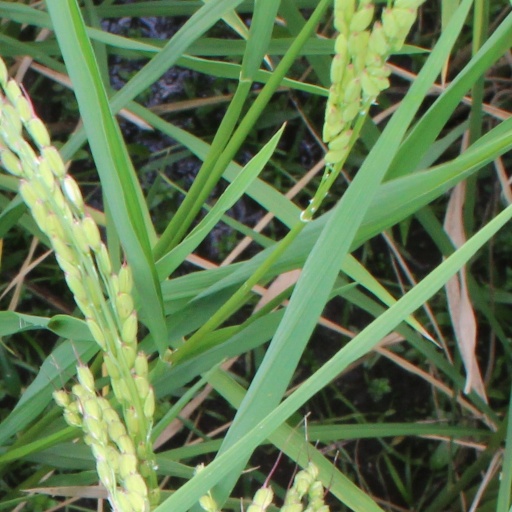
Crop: rice